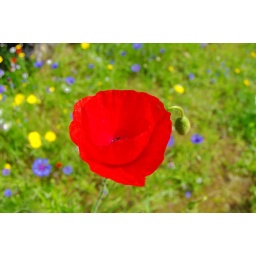
Ecosse, Scotland, Pitlochry 9 Wild flowers by the river Tummel